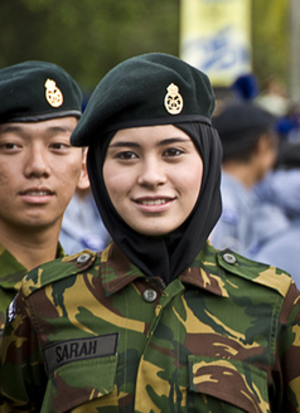
Le prince Muda Haji Al-Muhtadee Billah, né le 17 février 1974 à Bandar Seri Begawan, est le fils aîné du sultan de Brunei, Hassanal Bolkiah, et de sa première épouse, la reine Saleha. En 1998, il est investi prince héritier du sultanat de Brunei.